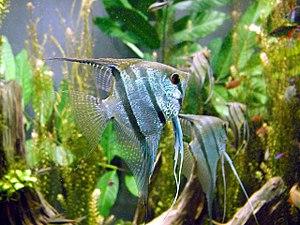
Poisson-ange d'eau douce (Pterophyllum scalare) au Biodôme de Montréal Svenska: Skalarer (Pterophyllum scalare) vid musei-komplexet Montréal Biodome i Kanada
Les poissons d'aquarium ou poissons d´ornement sont des petits poissons aux formes originales et colorés, vendus vivants dans le commerce. Dans le but de servir d'animaux de compagnie et de décoration vivante dans les aquariums décoratifs.